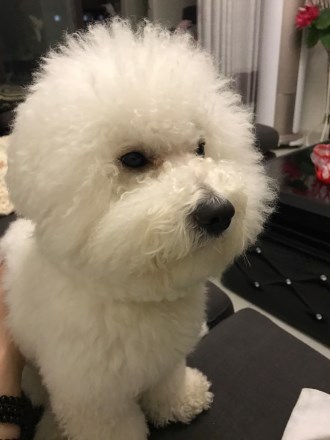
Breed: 3083-n000117-Bichon_Frise